Arne Haugen Sørensen

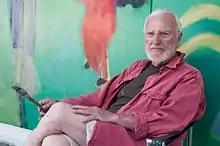
Arne Haugen Sørensen

Arne Haugen Sørensen (born 27 April 1932) is a Danish painter and illustrator. Since the 1980s, he has become one of Denmark's most productive religious artists, decorating over 25 churches.